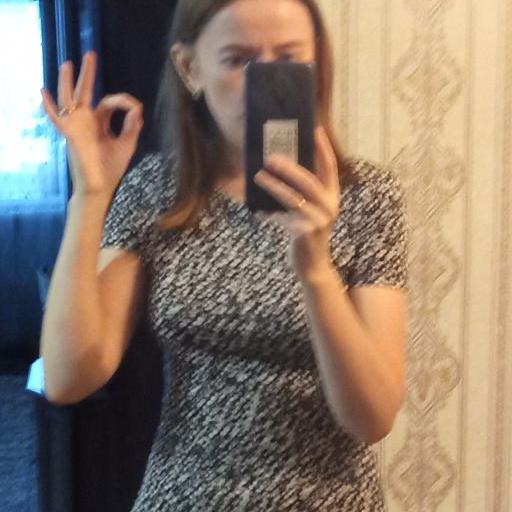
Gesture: no_gesture